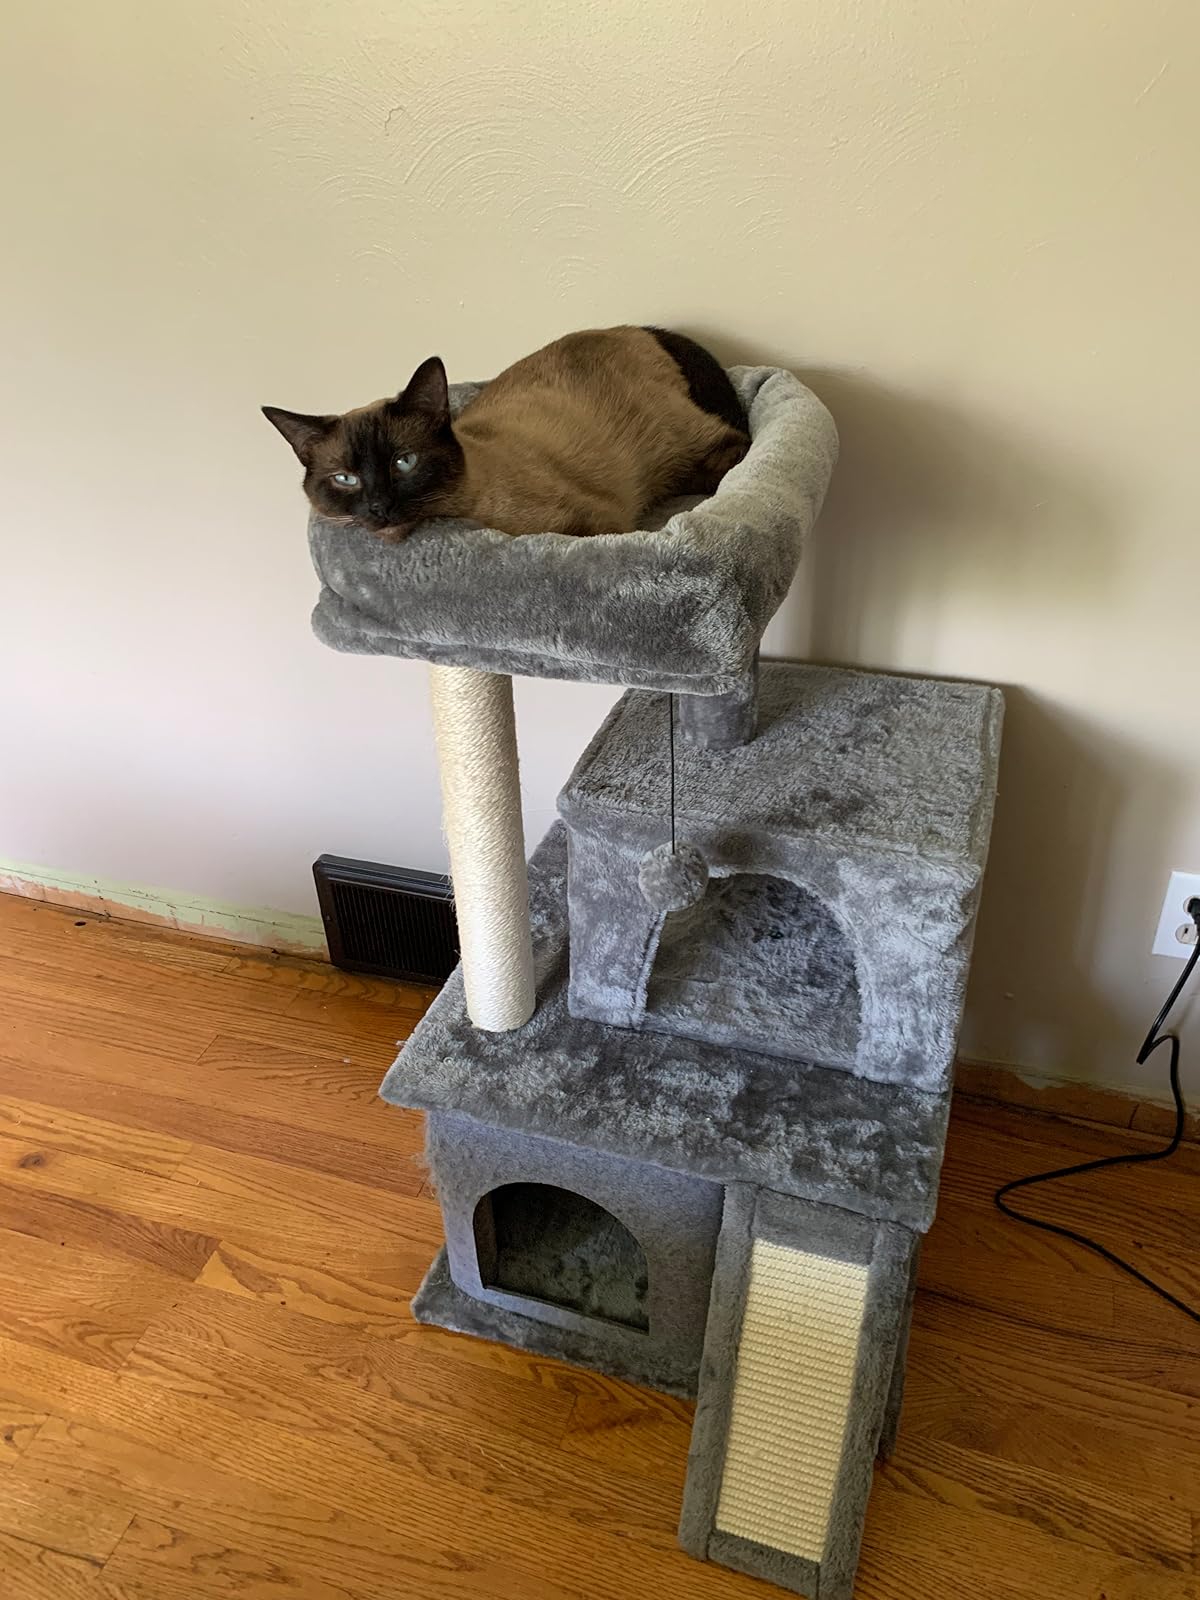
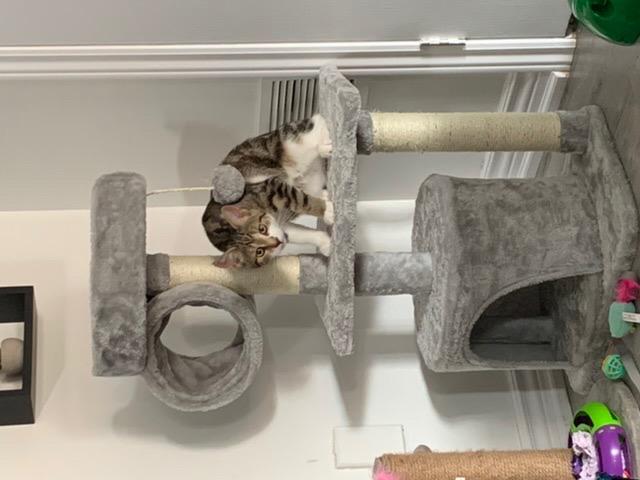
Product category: items_cat tree
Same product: no